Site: brandenburg
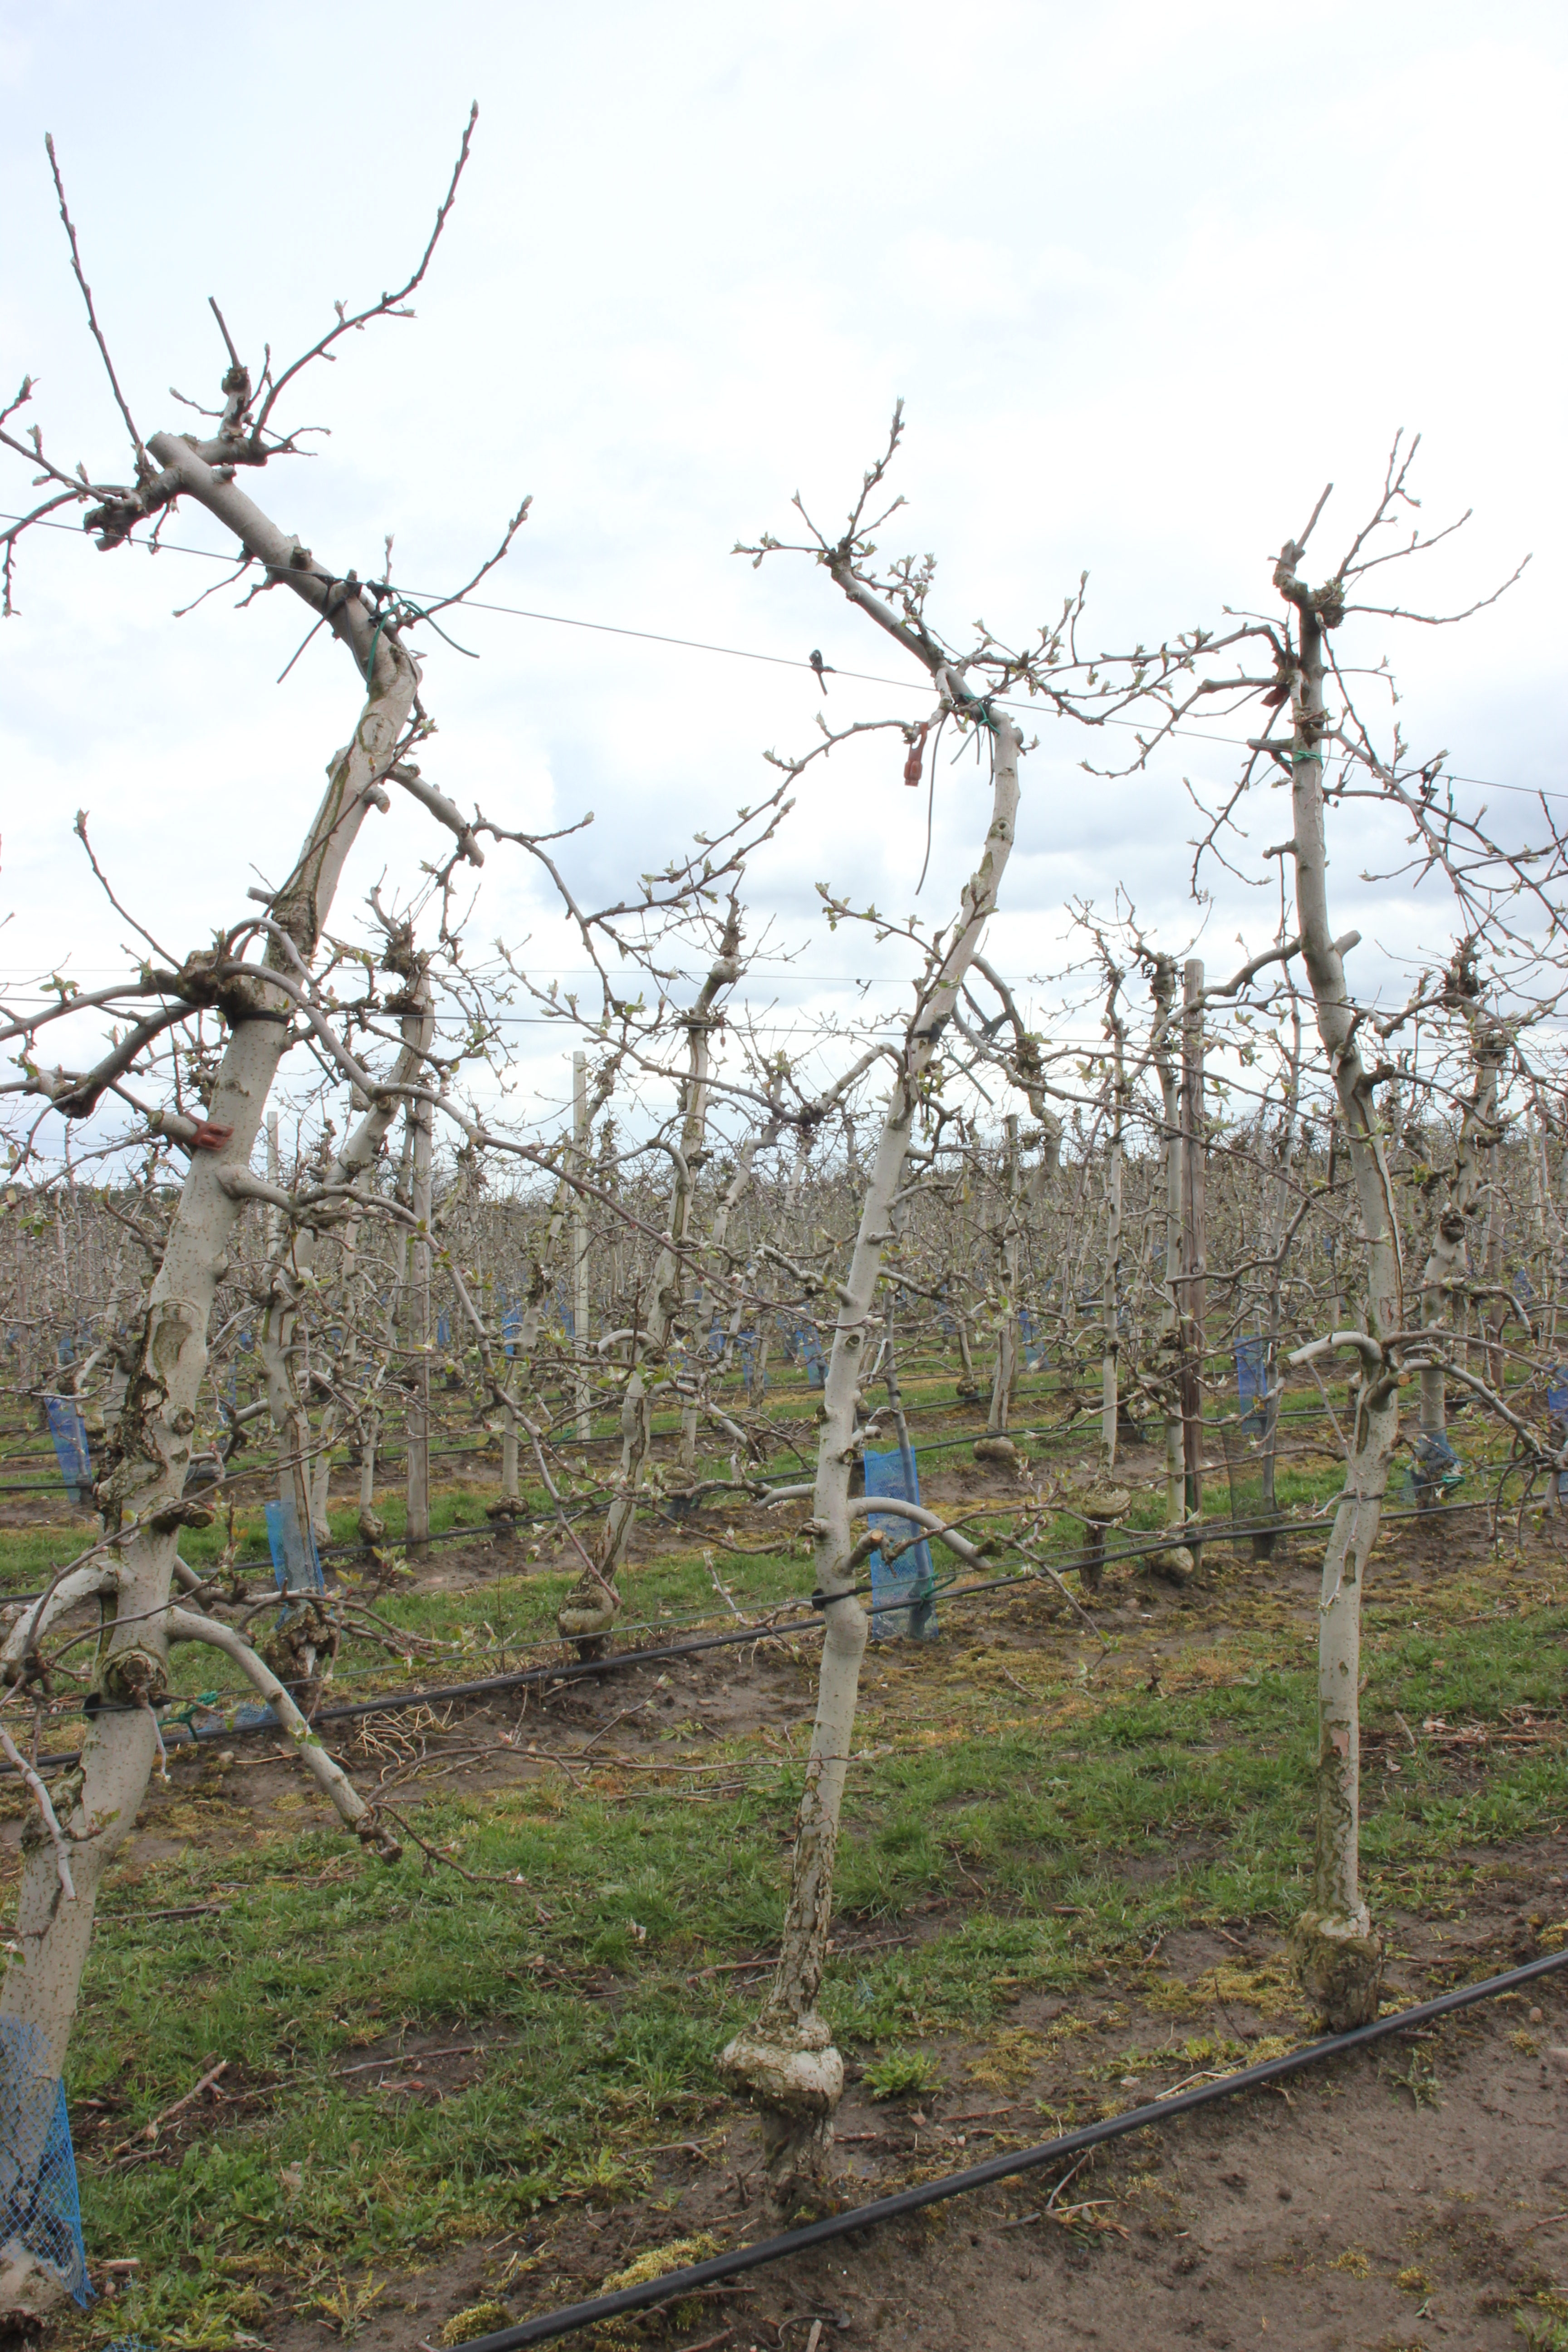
Growth stage (BBCH 55): Inflorescence emergence